Warlock III: The End of Innocence

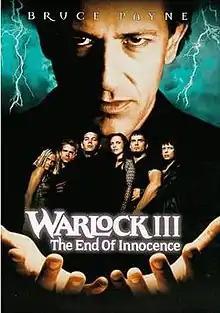
DVD cover

Warlock III: The End of Innocence is a 1999 American direct-to-video fantasy horror film written by Bruce David Eisen and Eric Freiser and also directed by the latter. It is the third and final film in a trilogy that started with the 1989 "Warlock". The first two films star Julian Sands as the Warlock, but Bruce Payne replaced him this film.